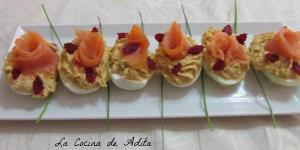
huevos rellenos con flores de salmon